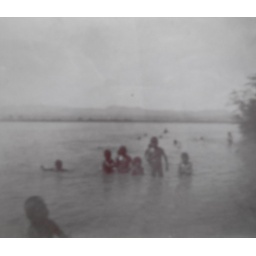
Boys swimming in the river